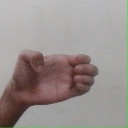
अक्षर: ख